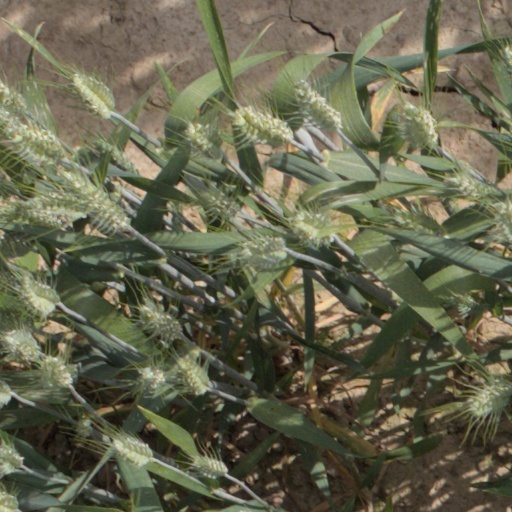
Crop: wheat